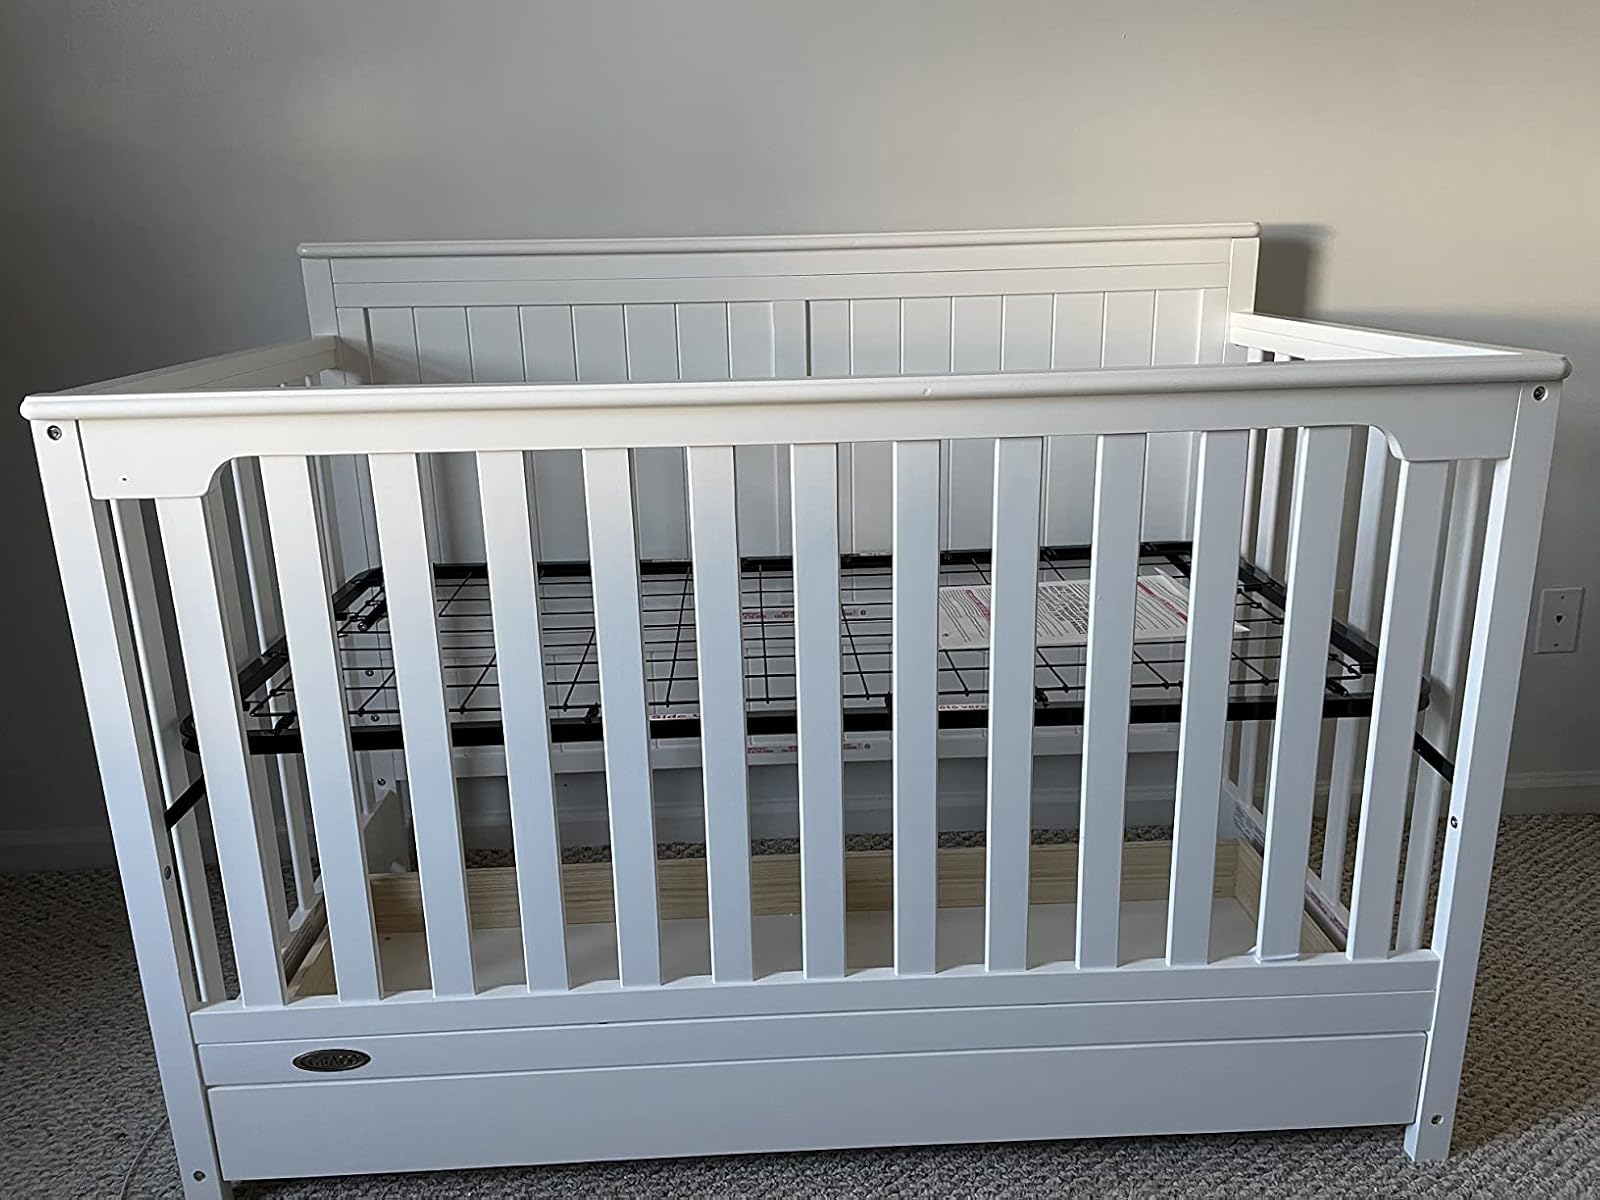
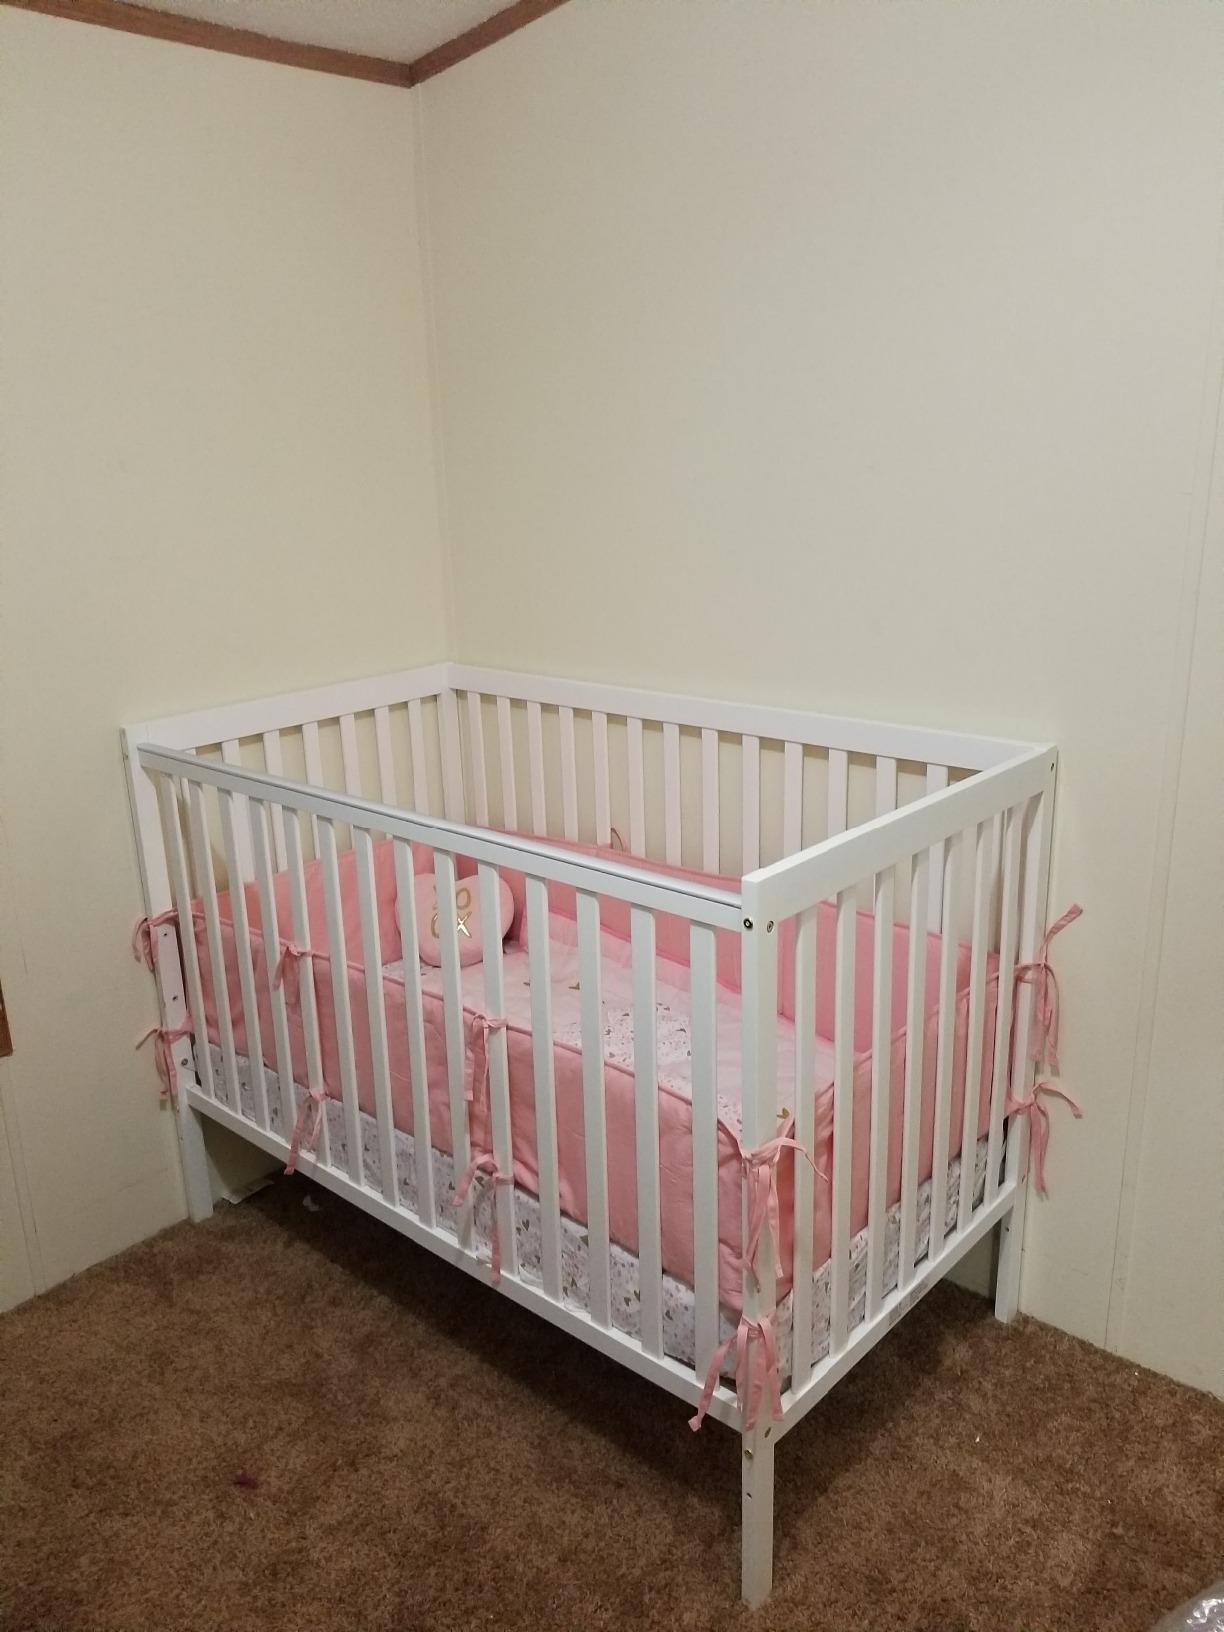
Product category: products_crib
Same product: no